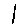
Label: 1